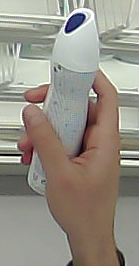
Product: rexona_spray